Carlton Hotel, London

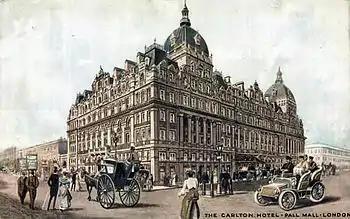
The Carlton, 1905

The Carlton Hotel was a luxury hotel in London that operated from 1899 to 1940. It was designed by the architect C. J. Phipps as part of a larger development that included the rebuilding of Her Majesty's Theatre, which is adjacent to the hotel site. The Carlton was originally run by the Swiss hotelier César Ritz, with Auguste Escoffier as the head chef. In its early days it was one of London's most fashionable hotels and drew some customers away from the Savoy Hotel, which Ritz and Escoffier had previously managed.